Opel Vectra

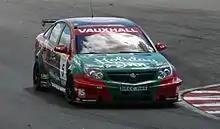
BTCC Vauxhall Vectra built to S2000 regulations.

A prototype Vectra C was built to the BTC Touring specifications in 2003 by Triple Eight Race Engineering, with the view to using it in the 2004 BTCC, but it was never raced, despite being shown publicly at the 2004 Birmingham Motor Show as the 'Vectra Diesel Concept'. The car got as far as a test at Albacete but proved less competitive than the Astra Coupe. The car appeared at the Autosport International Show in January 2007, disguised as the Super 2000 version that would make its BTCC debut that year.